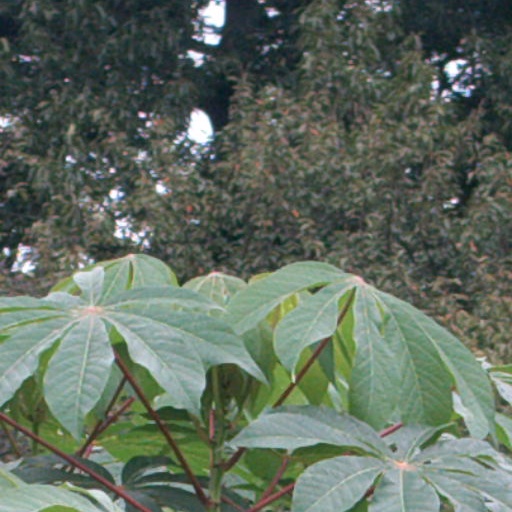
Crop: cassava